Maribel Verdú filmography

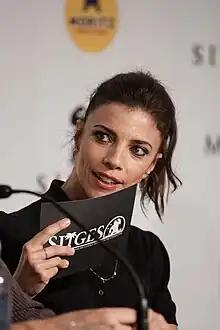
Verdú at the 2019 Sitges Film Festival

Maribel Verdú is a Spanish actress. She began her acting career in her teens, working in television series "La huella del crimen" at age 13 and in protactedly-postponed film "El sueño de Tánger" at age 14. She left her studies at age 15 to fully dedicate to acting. Her first appearances in cinema screens came in 1986 with "El orden cómico", and "quinqui" film "27 Hours". She has since developed a prolific film career combined with an intermittent television career.